Northwood Historic District

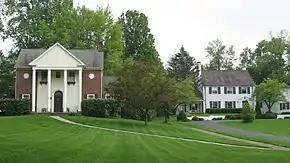
Ridge Avenue in the Northwood Historic District, May 2011

Northwood Historic District is a national historic district located at Greencastle, Putnam County, Indiana, United States. The district encompasses 100 contributing buildings and 1 contributing site in a predominantly residential section of Greencastle. The district developed between about 1920 and 1960 and includes notable examples of Colonial Revival, Bungalow / American Craftsman, and Ranch style architecture.